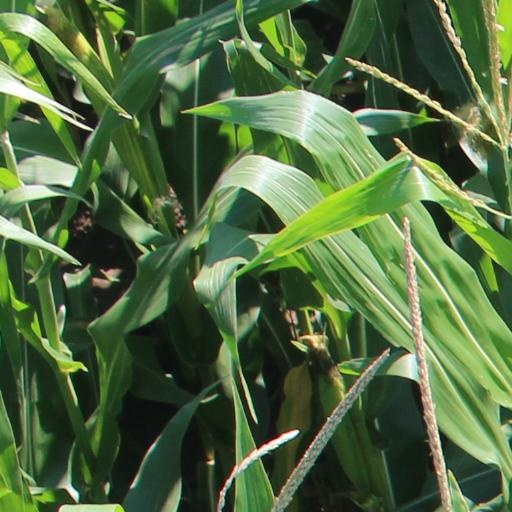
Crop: maize; corn